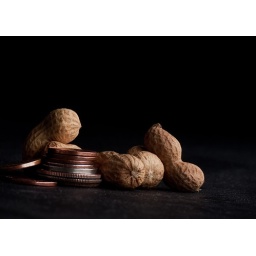
the value of a human being ...... in the eyes of wall street